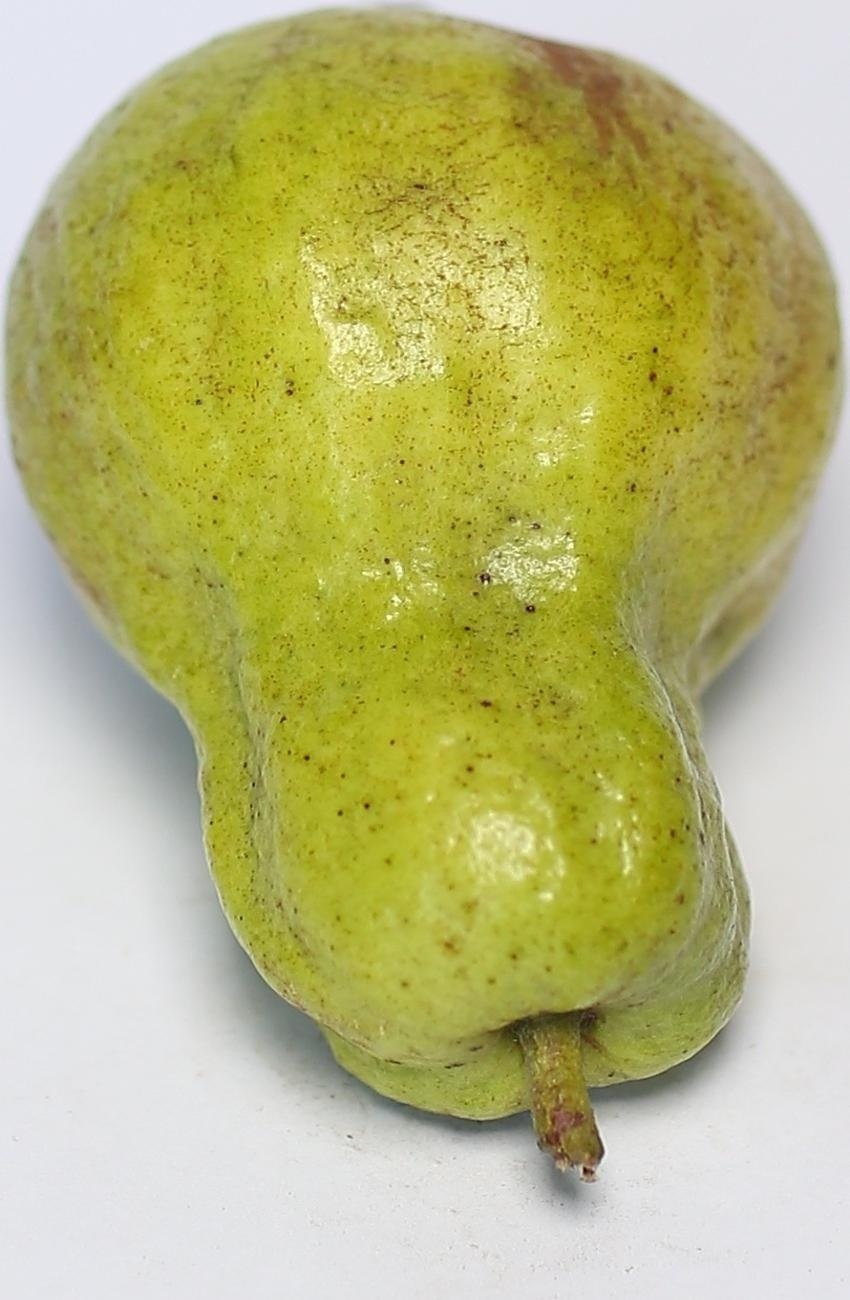
Maturity: mature-green
Variety: local-sindhi